United States Navy ships

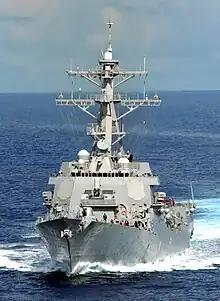
A U.S. Navy guided-missile destroyer,

Cruisers and Guided missile cruisers (CG) are a type of warship. The term has been in use for several hundred years, and has had different meanings throughout this period. During the Age of Sail, the term "cruising" referred to certain kinds of missions – independent scouting, raiding or commerce protection – fulfilled by a frigate or sloop, which were the "cruising warships" of a fleet.